Crufts

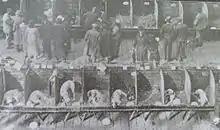
Crufts exhibition 1891

Crufts was named after its founder, Charles Cruft, who worked as general manager for a dog biscuit manufacturer, travelling to dog shows both in the United Kingdom and internationally, which allowed him to establish contacts and understand the need for higher standards for dog shows. In 1886, Cruft's first dog show, billed as the "First Great Terrier Show", had 57 classes and 600 entries. The first show named "Crufts"—"Cruft's Greatest Dog Show"—was held at the Royal Agricultural Hall, Islington, in 1891. It was the first at which all breeds were invited to compete, with around 2,000 dogs and almost 2,500 entries.